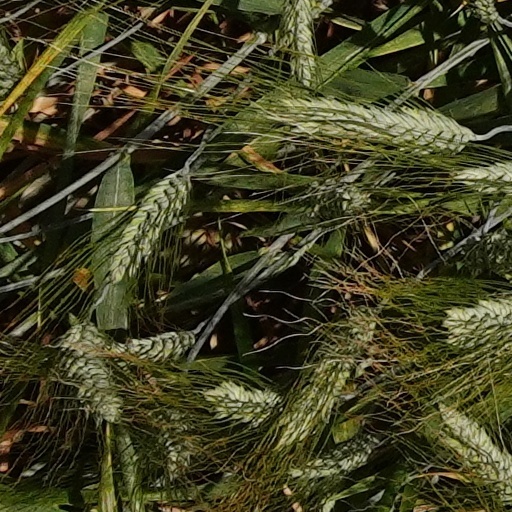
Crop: wheat